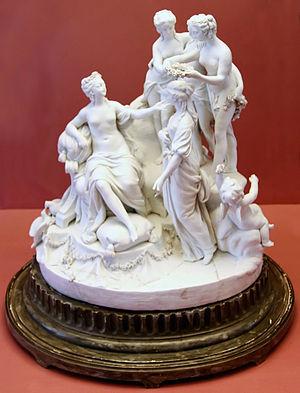
Vénus faisant couronner la Beauté par les Grâces, d'après un modèle en terre cuite de Louis-Simon Boizot (1743-1809). Modèle créé en 1773. Biscuit de porcelaine dure, Manufacture royale de Sèvres, fin du XVIIIe siècle (néoclassicisme). Boizot, comme tous les artistes de la Manufacture de Sèvres, s'inspira d'estampes de Noël le Mire (d'après les dessins de Charles Eisen), qui avaient servi à illustrer Le Temple de Gnide, ouvrage jugé licencieux, de Montesquieu, publié de manière anonyme en 1725. De nombreux exemplaires ont été fabriqués, pour Louis XVi, le roi Gustave III de Suède, le comte d'Artois, l'impératrice catherine II de Russie, , le comte de Montmorin, le comte d'Aranda, l'empereur Joseph II d'Autriche... Ces exemplaires se retrouvent dans les collections du LOuvre, de l'Ermitage, du Musée nationam de Céramique, , des collections royales anglaises. Destinée à être utilisée comme surout de table, Boizot a réalisé un pendant de l'oeuvre, Le Triomphe de la Beauté, en 1776.
Sèvres - Manufacture et Musée nationaux réunit la Manufacture de porcelaine de Sèvres en activité depuis le XVIIIᵉ siècle et le musée national de Céramique créé au siècle suivant. Située à Sèvres dans les Hauts-de-Seine, l'institution fait partie de la Cité de la céramique - Sèvres et Limoges, établissement public administratif sous tutelle du ministère de la Culture.
Louis-Simon Boizot, né à Paris le 9 octobre 1743 et mort dans la même ville le 10 mars 1809, est un sculpteur néo-classique français.
Le musée du Louvre est un musée situé à Paris, en France.